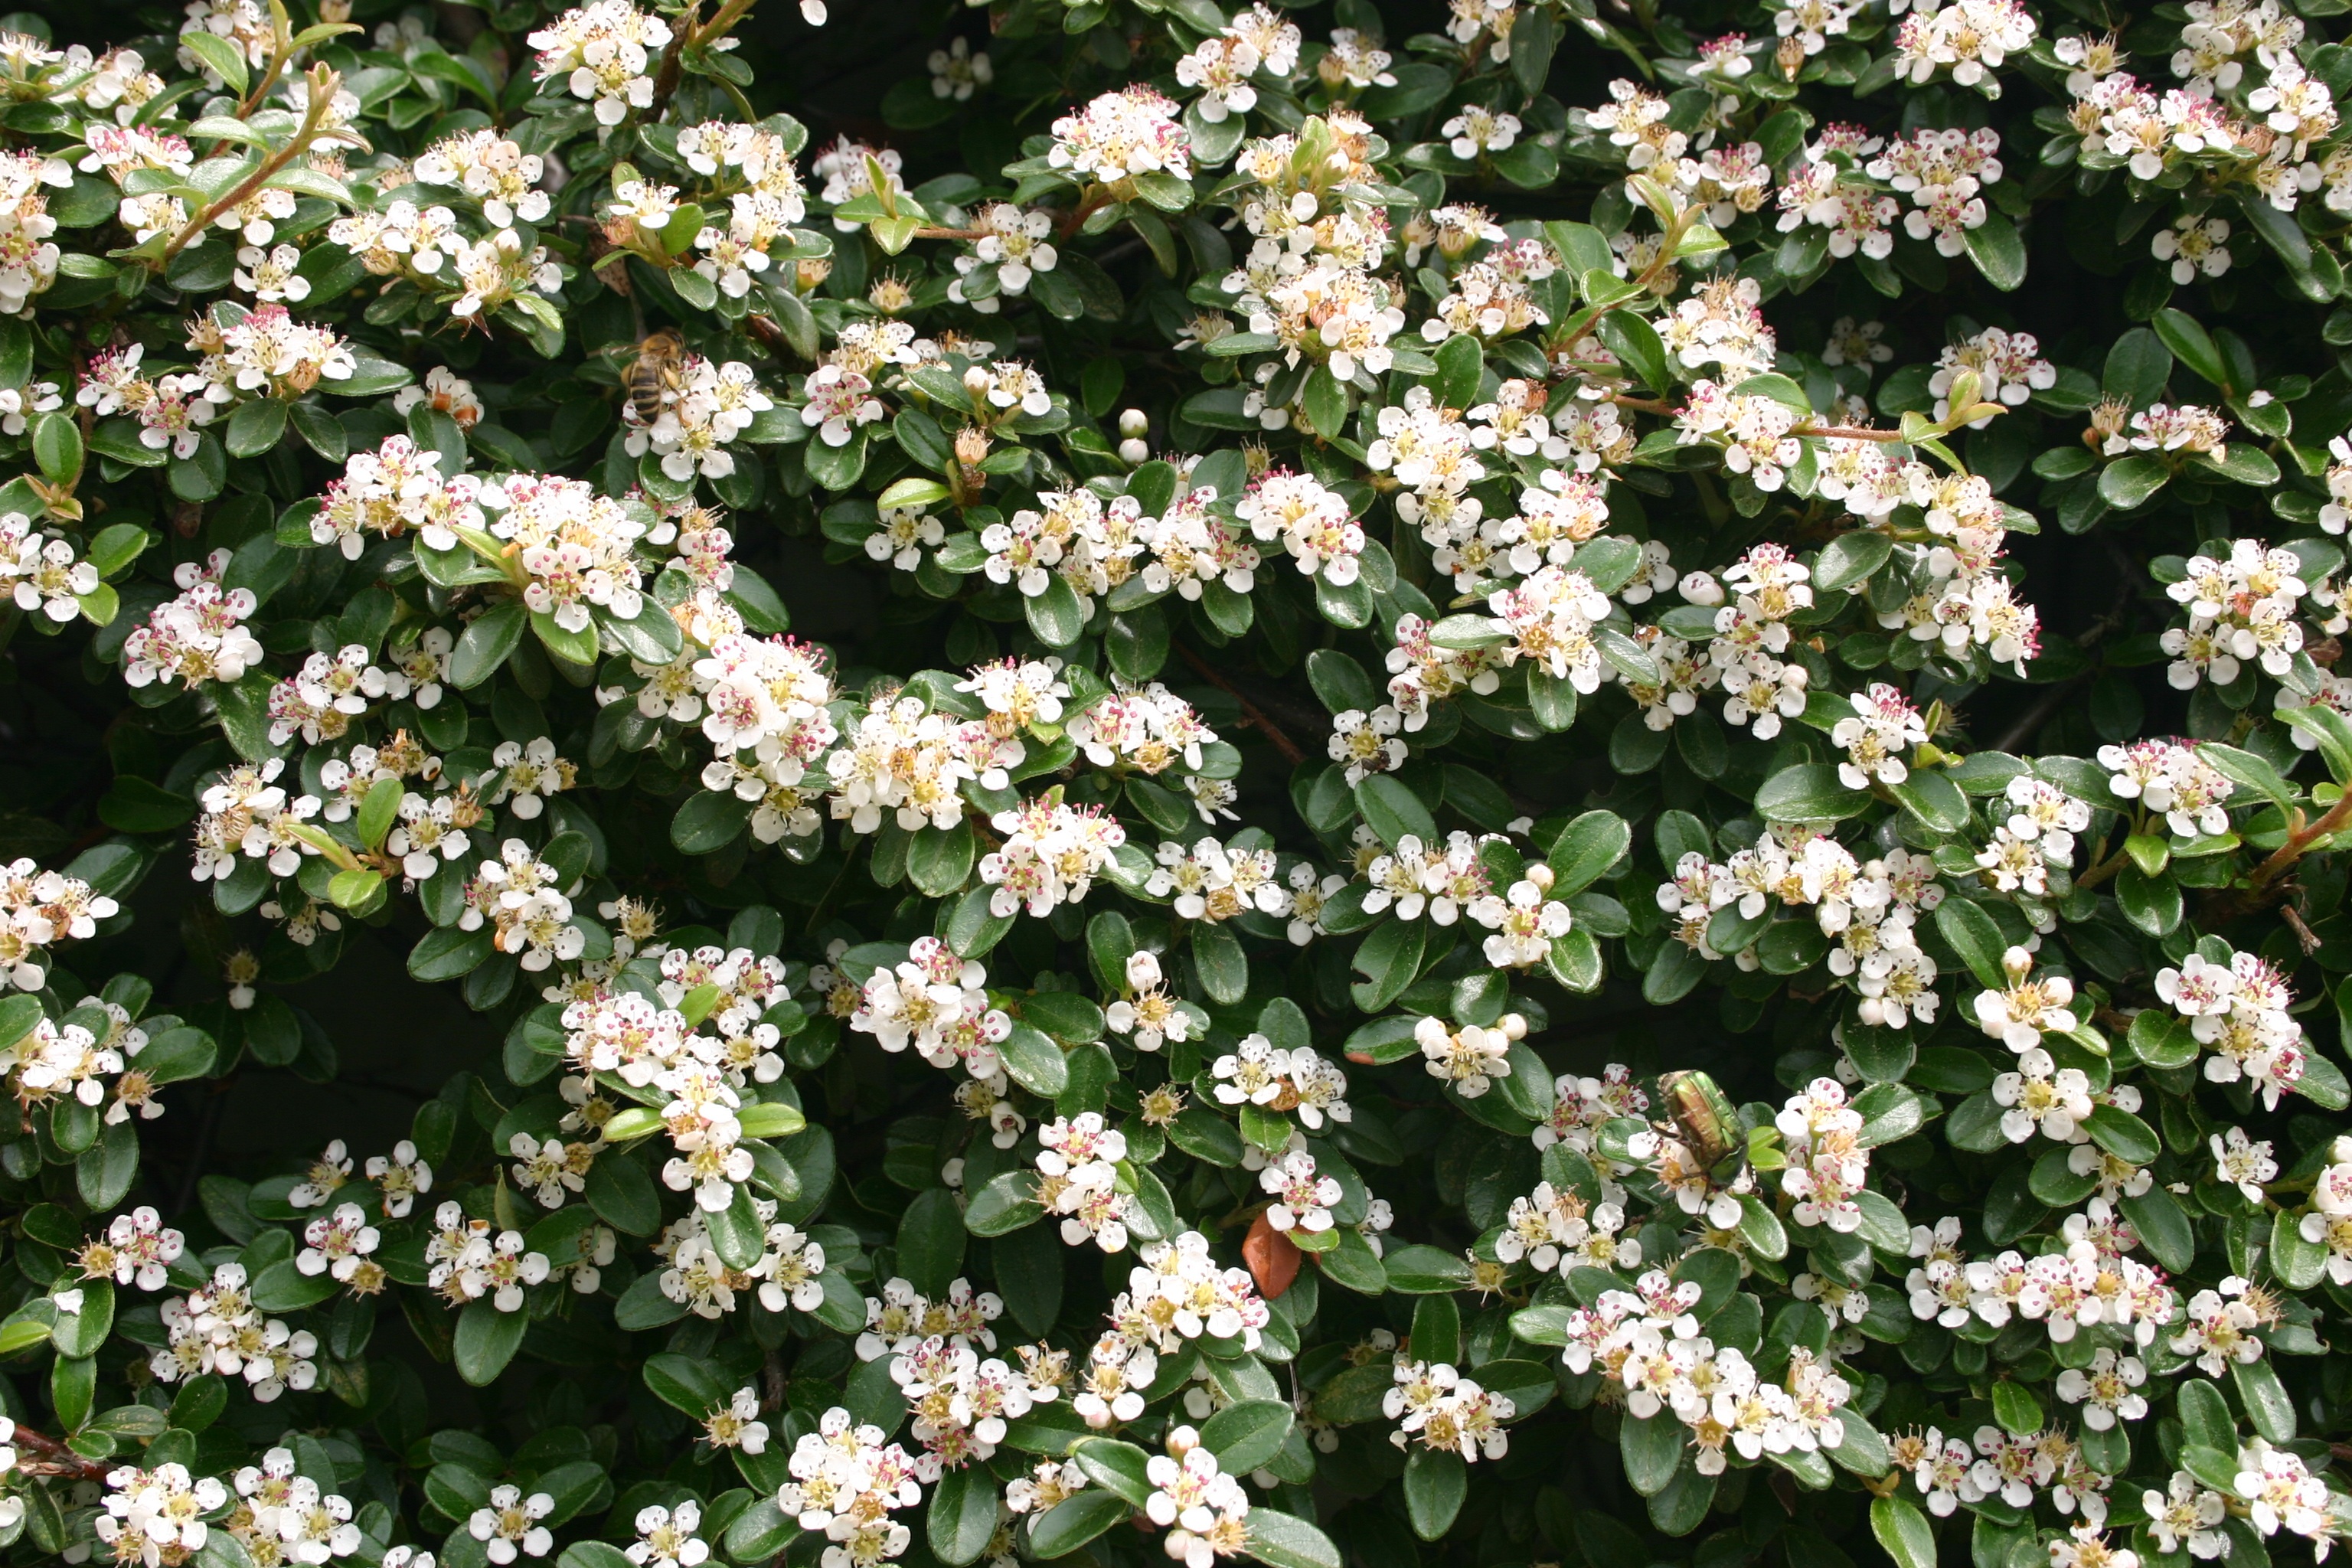
nature, blossom, plant, white, flower, decoration, herb, produce, park, botany, garden, flora, shrub, viburnum, candytuft, yarrow, hedge, flowering plant, annual plant, land plant, breckland thyme, evergreen candytuft, alyssum